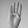
ASL letter: B